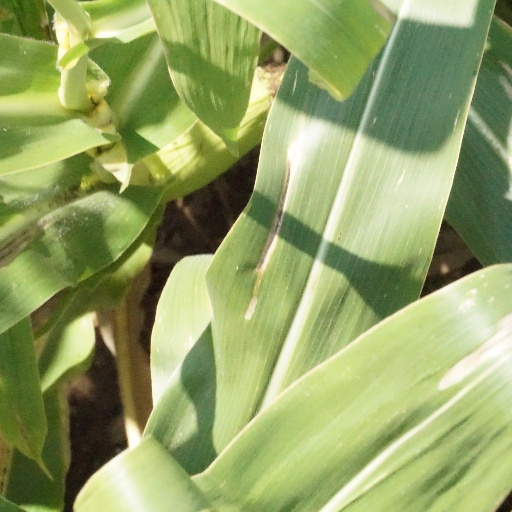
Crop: maize; corn